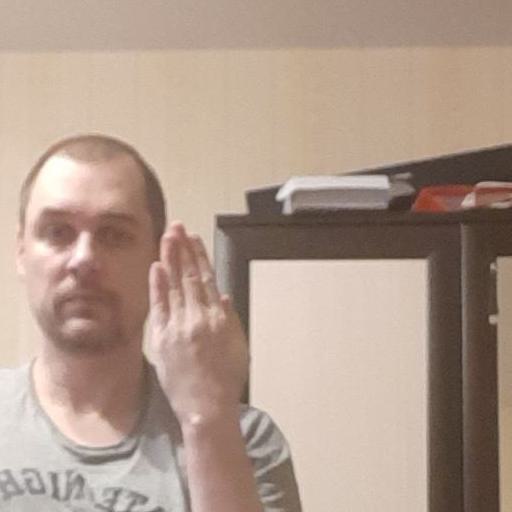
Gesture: stop_inverted